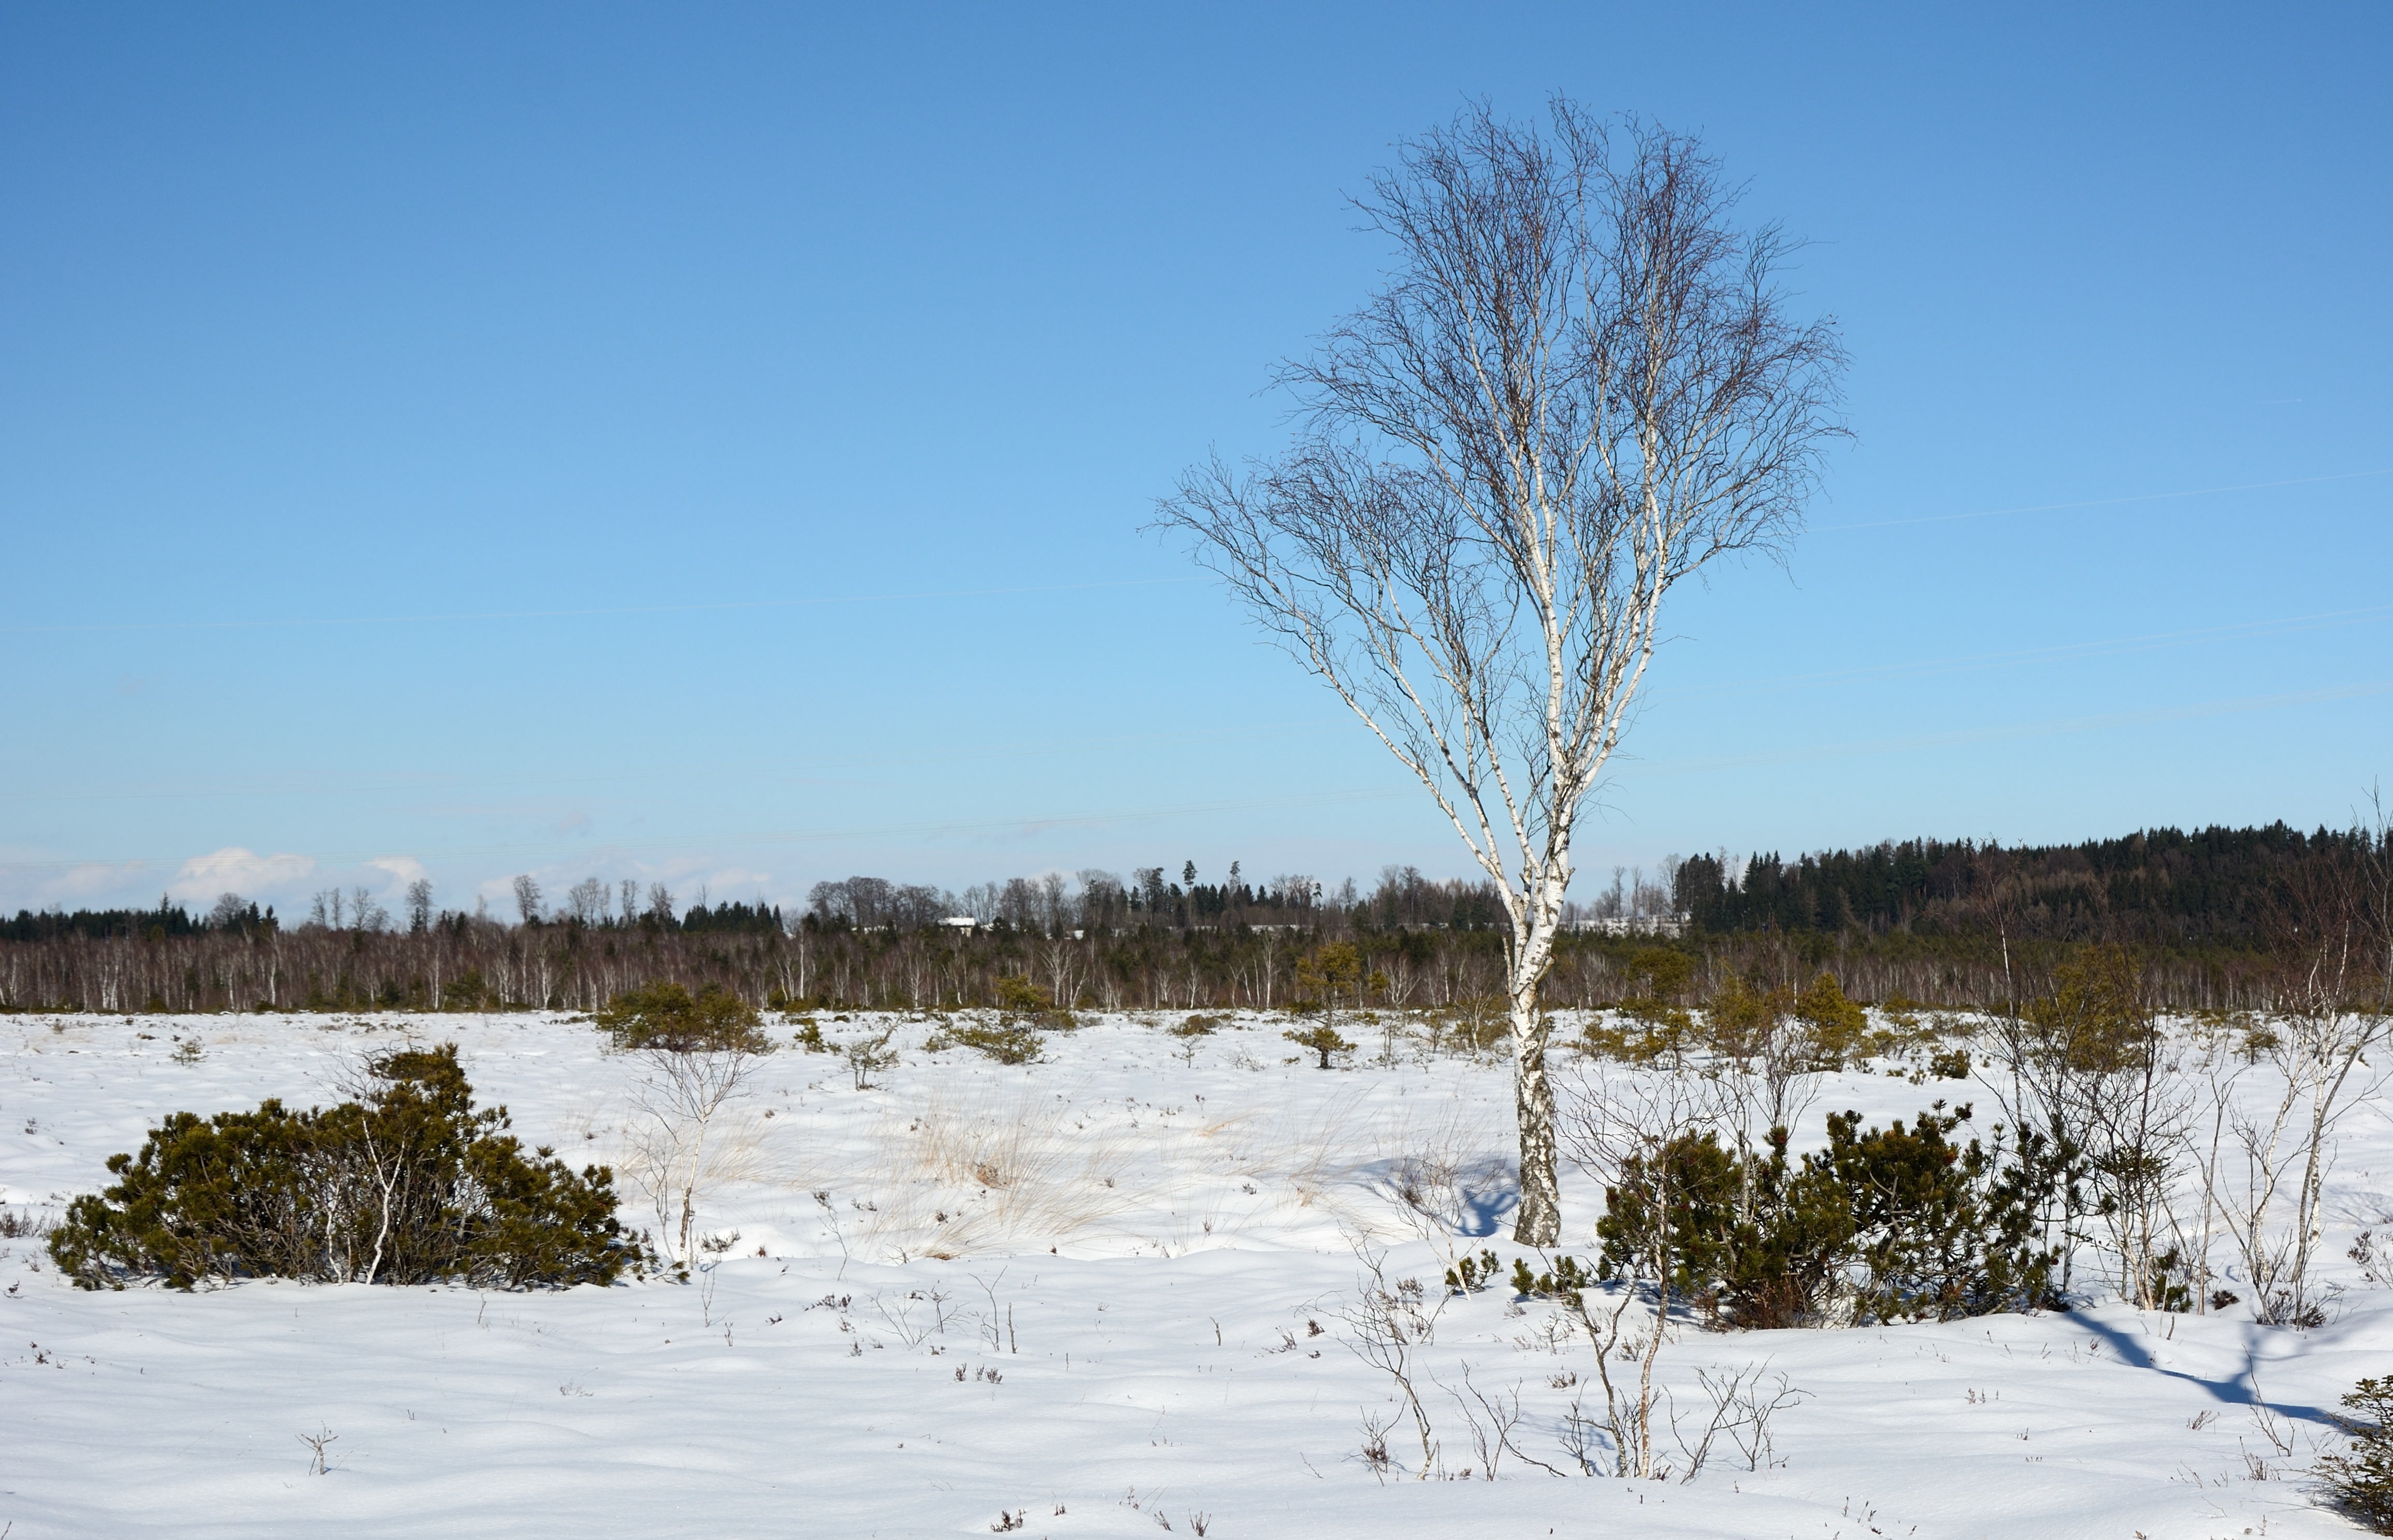
landscape, tree, nature, wilderness, snow, cold, winter, plant, lake, frost, ice, birch, weather, snowy, season, habitat, wintry, ecosystem, heide, individually, natural environment, woody plant